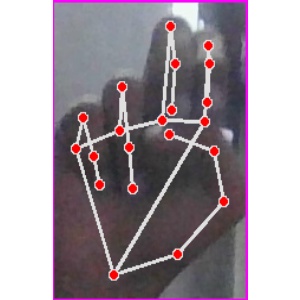
अक्षर: ह